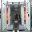
Label: ambulance